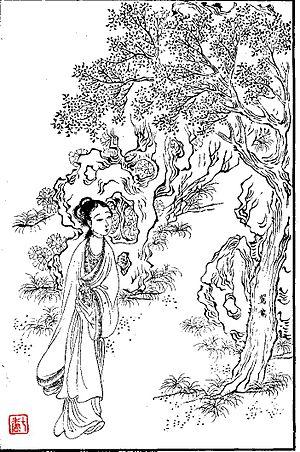
Couple de Sarcelles